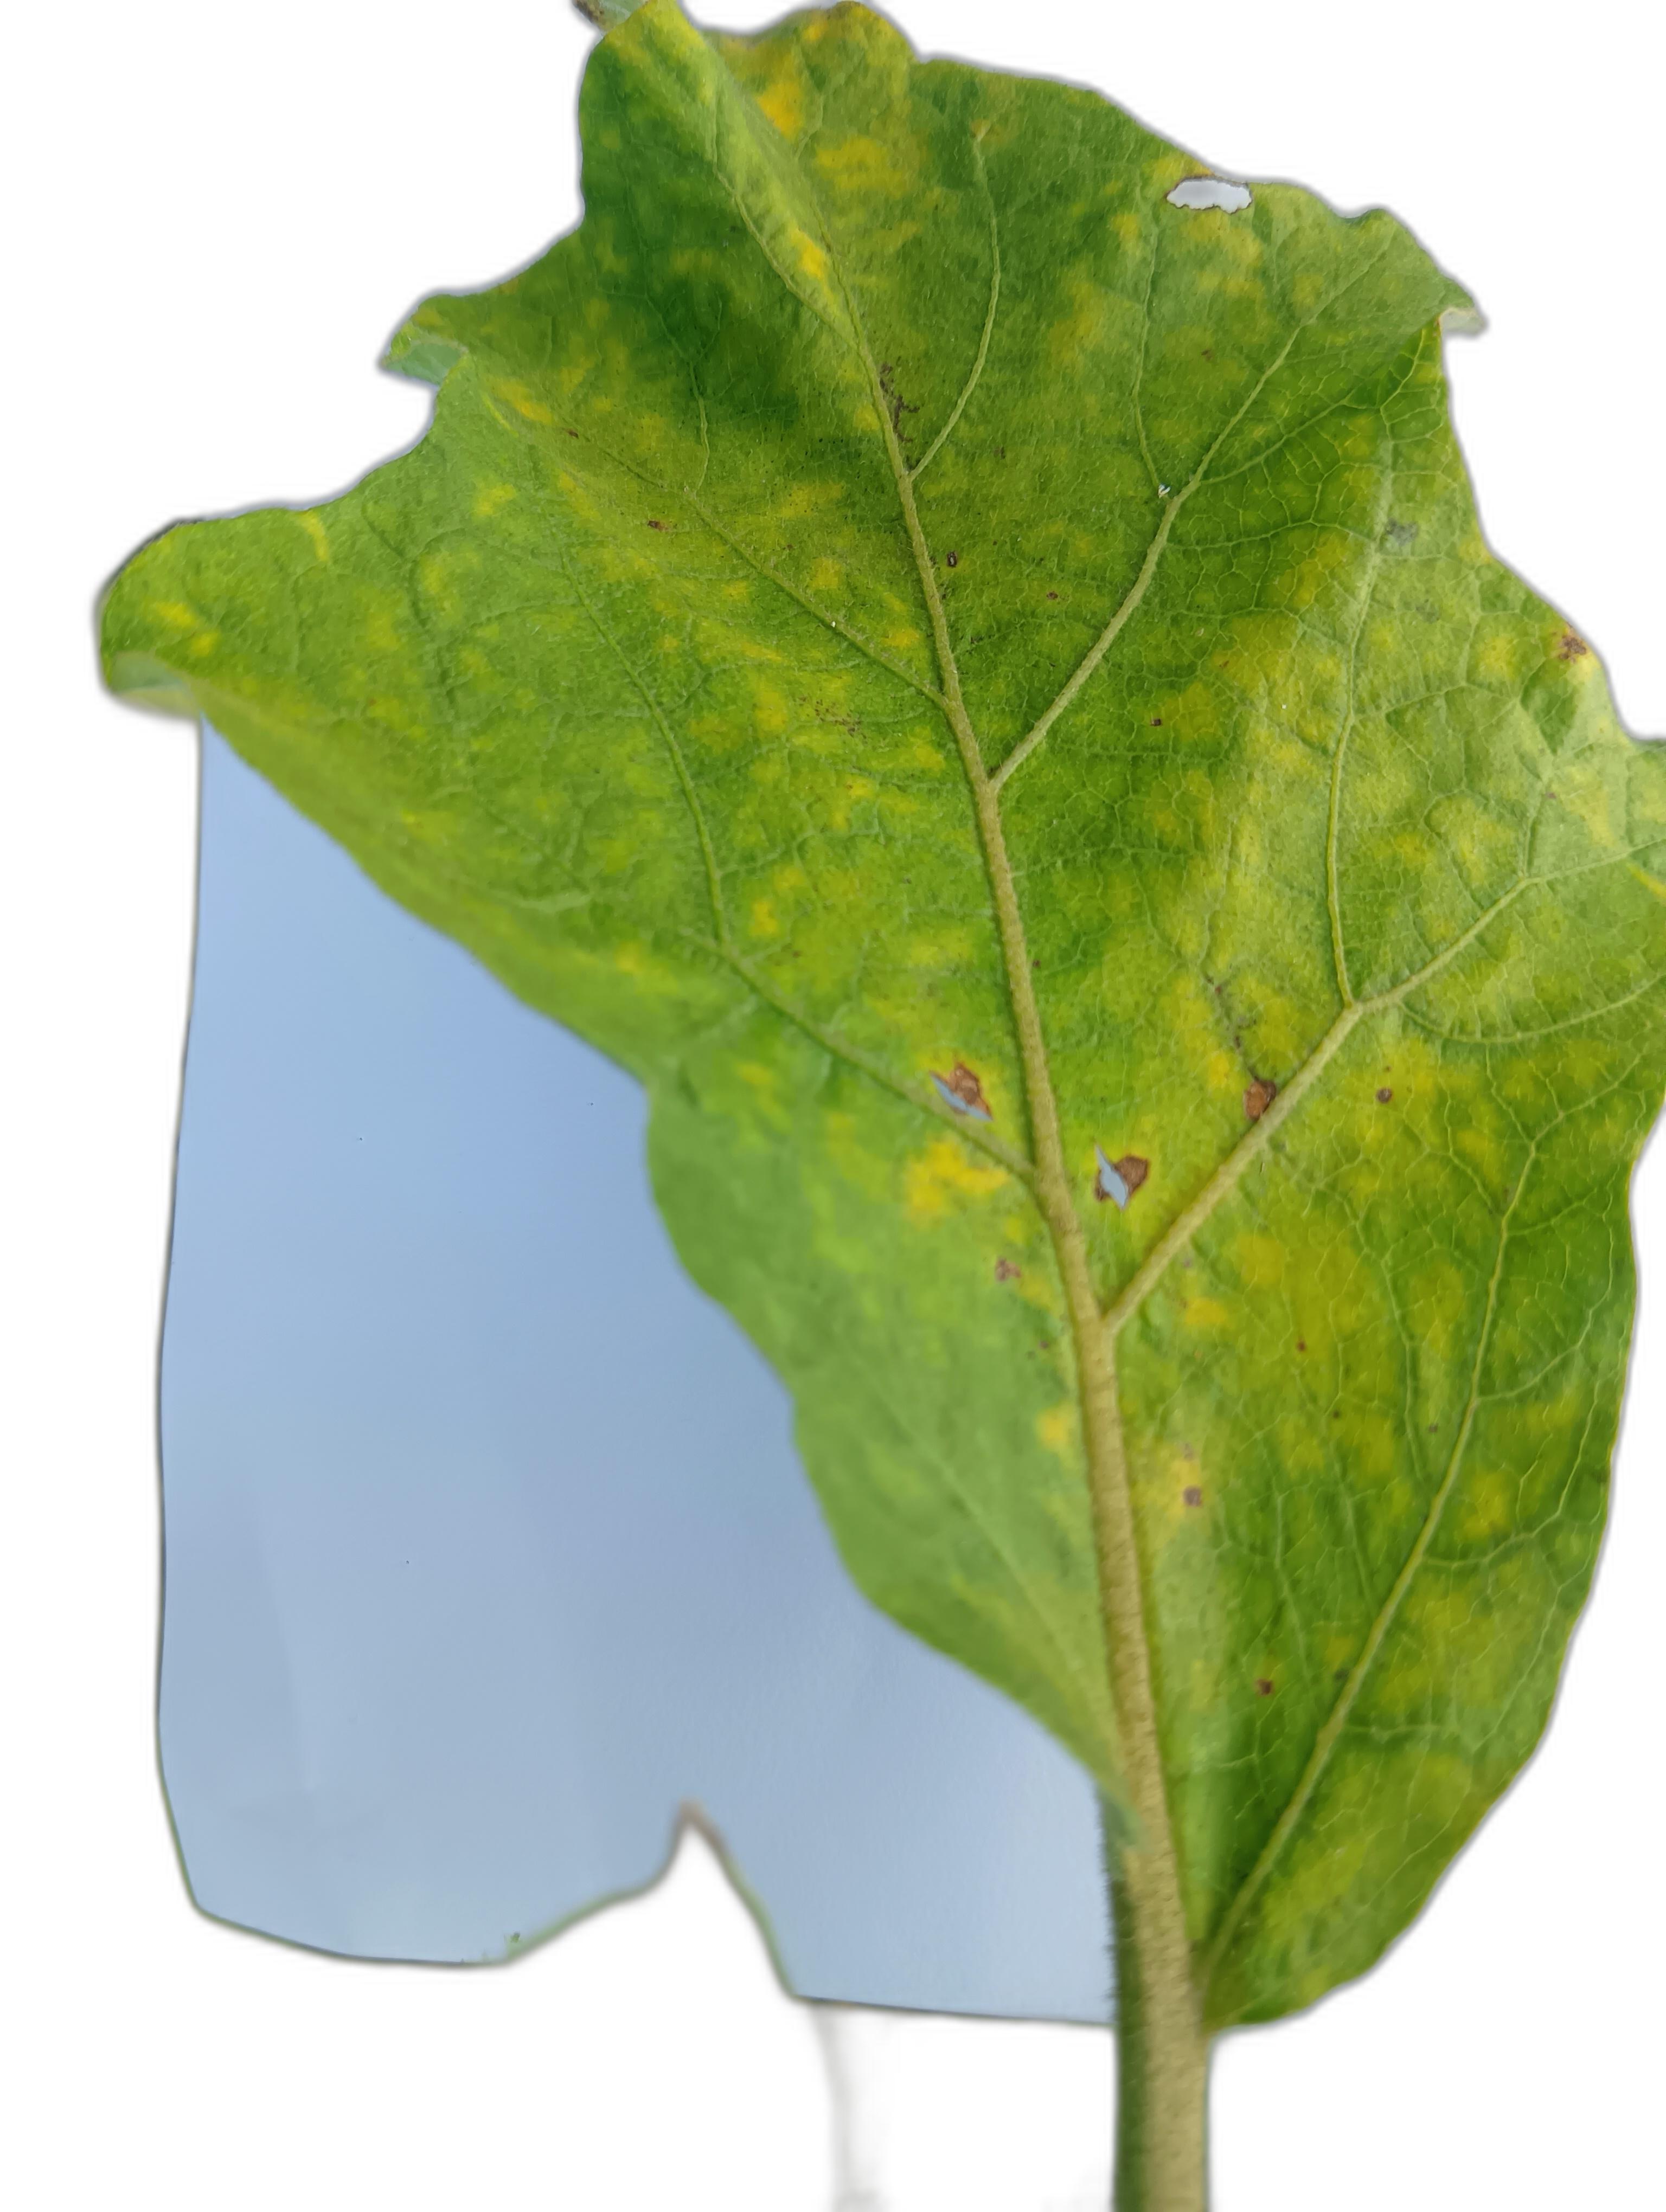
Label: Mosaic Virus Disease